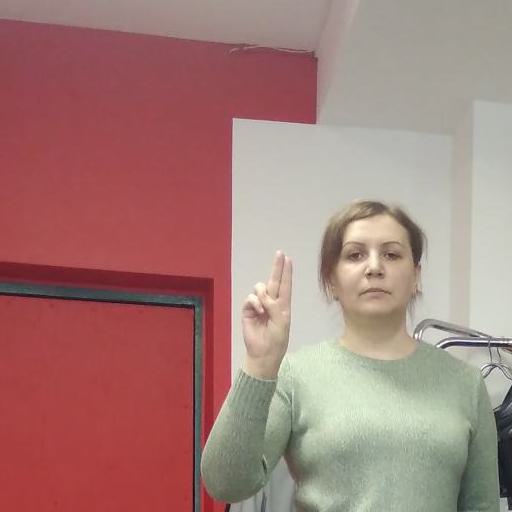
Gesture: two_up